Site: brandenburg
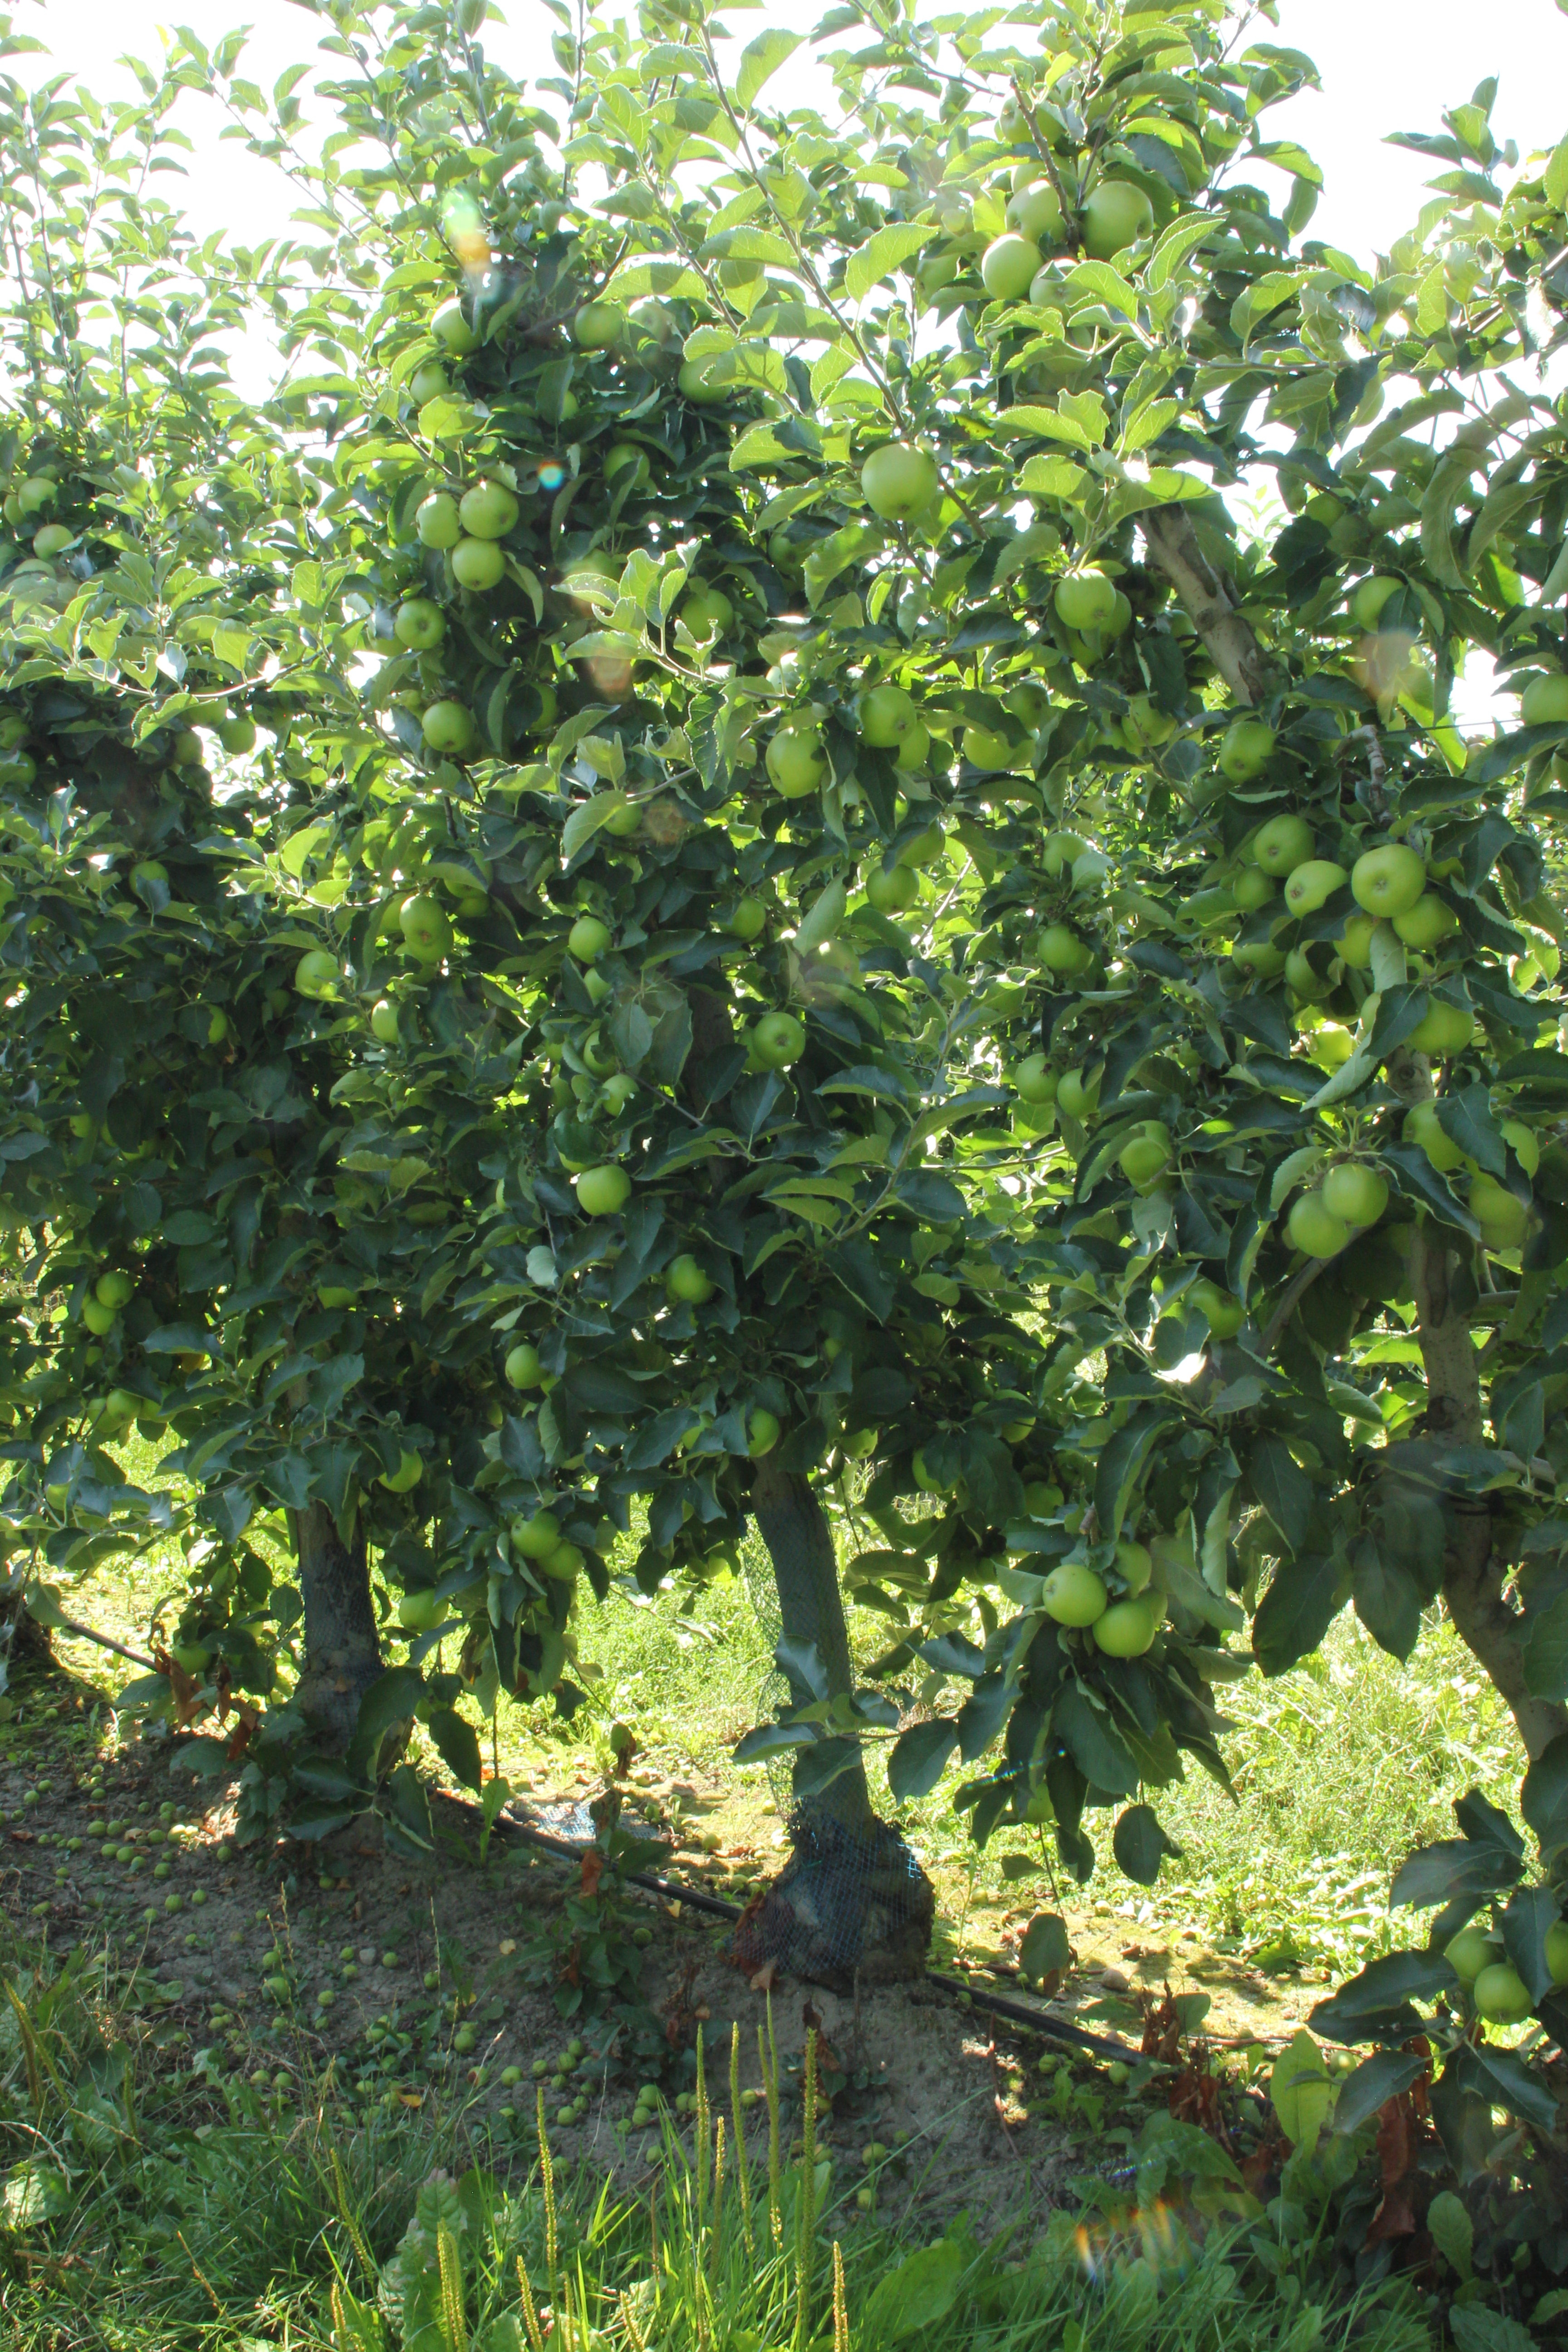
Growth stage (BBCH 77): Development of fruit